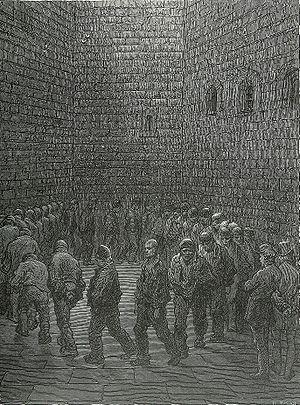
La prison de Newgate fut une prison de Londres, elle fut d'abord installée en 1188, dans les murs de la Newgate, l'une des sept portes historiques de la Cité de Londres, située à l'angle de Newgate Street et de Old Bailey. Puis elle fut agrandie et reconstruite de nombreuses fois, vers l'emplacement de l'actuelle Haute Cour criminelle de Old Bailey, à deux pas la cathédrale Saint-Paul.